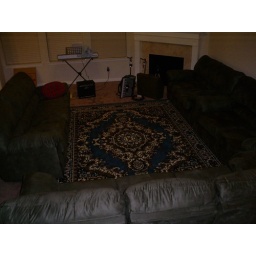
close view of sitting room in ground floor.